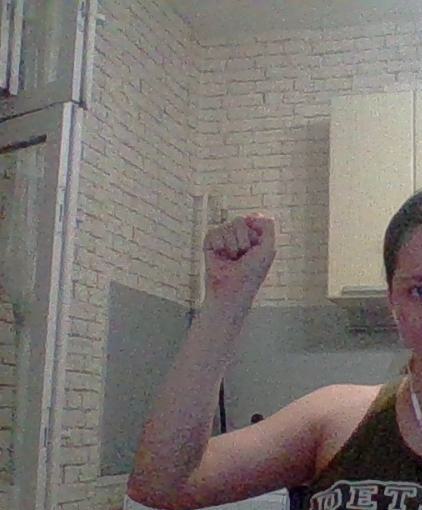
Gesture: fist